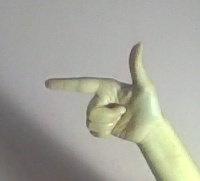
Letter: yaa